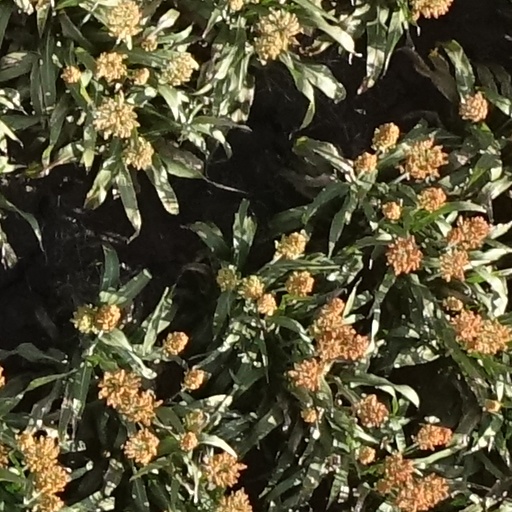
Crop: sorghum